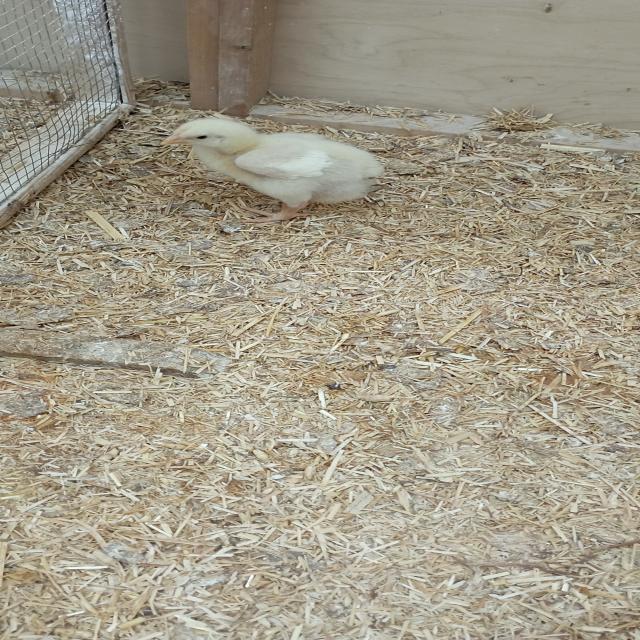
Weight: 225 g